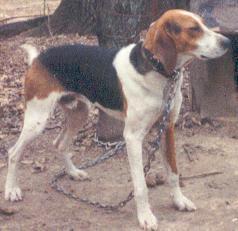
Walker_hound